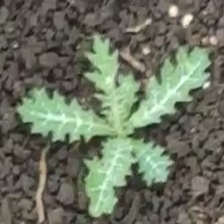
Weed species: Bilayat_(Mexicana_Argemone)